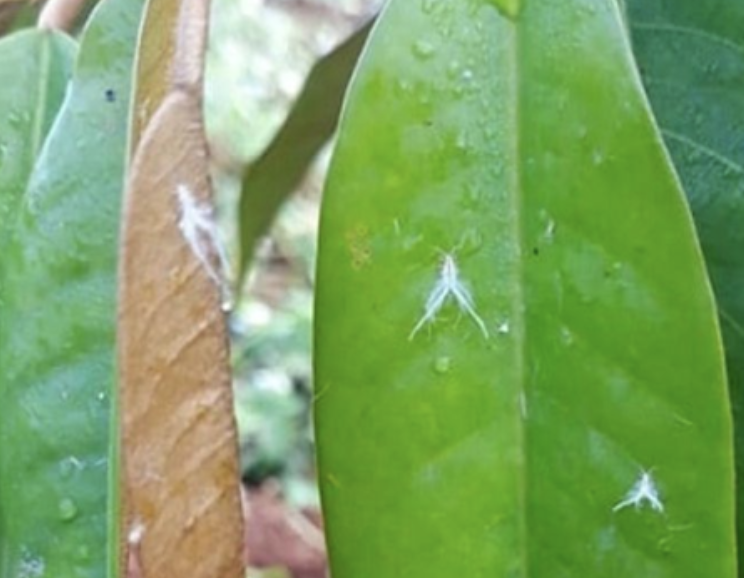
Label: mealybug_infestation